Street food

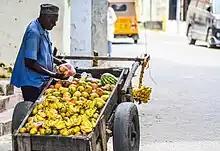
A fruit vendor in Zanzibar

The "Arthashastra" mentions food vendors in ancient India. One regulation states that "those who trade in cooked rice, liquor, and flesh" are to live in the south of the city. Another states that superintendents of storehouses may give surpluses of bran and flour to "those who prepare cooked rice, and rice-cakes", while a regulation involving city superintendents references "sellers of cooked flesh and cooked rice".